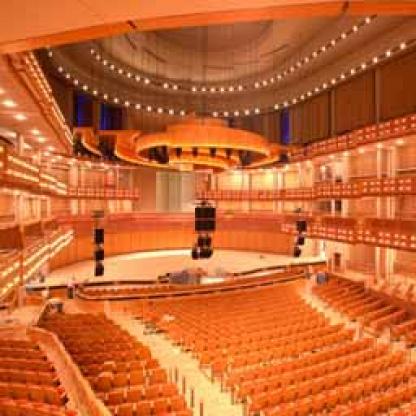
Scene: Indoor